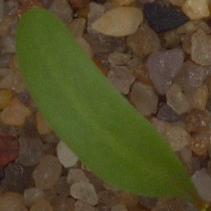
Label: sugar_beet